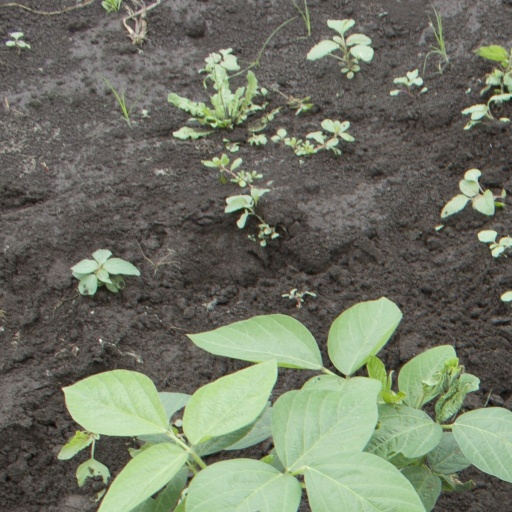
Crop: soybean